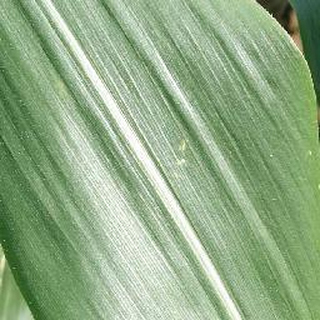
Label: healthy_corn